Tilt (2011 film)

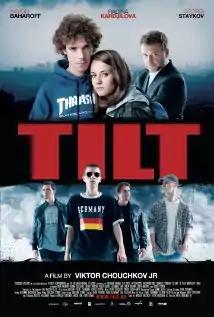
Film poster

Tilt is a 2011 Bulgarian drama film directed by Viktor Chouchkov. The film was selected as the Bulgarian entry for the Best Foreign Language Film at the 84th Academy Awards, but it did not make the final shortlist.